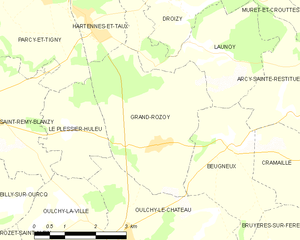
Carte des communes françaises: Grand-Rozoy